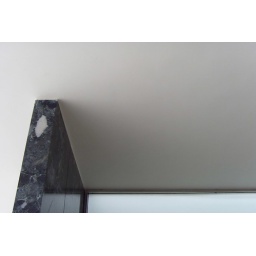
Pavello Mies van der Rohe...detail of marble wall and glass panel in an interior corner